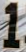
Number: 1